Roger Took

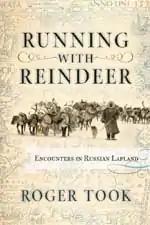
Hardback cover

Following his departure from Artangel in 1992, Took began his trips to Kola Peninsula in Russian Lapland because there was little known about the area. He prepared by taking a crash course in Russian and getting some arms training. He studied maps and the history of the area, people and Soviet occupation. Over the years he became fluent in Russian and began to use a Cyrillic keyboard.